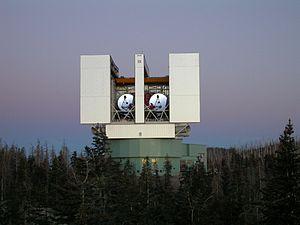
Le grand télescope binoculaire est un télescope américain qui possède deux miroirs de 8,4 mètres de diamètre, placés sur la même monture. C'est un télescope tout à fait unique en son genre. Inauguré en octobre 2004, le télescope est opérationnel depuis fin 2006, à l'achèvement des travaux. Depuis cette date, il est le télescope optique le plus avancé au niveau de la résolution. Il est situé à 3 267 mètres d'altitude sur le mont Graham, en Arizona.
Le mont Graham, en anglais Mount Graham, est une montagne du Sud-Est de l'Arizona aux États-Unis, située dans la forêt nationale de Coronado. Il s'agit du point culminant des monts Pinaleños. Comme le nom de « mont Graham » est souvent utilisé par les habitants pour se référer à l'ensemble du massif, le sommet lui-même est souvent qualifié de High Peak. Le sommet atteint 3 267 mètres d'altitude et abrite la construction la plus élevée du comté de Graham. Il s'agit du vingtième des 57 sommets ultra-proéminents des 48 états contigus et le premier des cinq se trouvant en Arizona.
LUCIFER, de son nom complet le Large Binocular Telescope Near-infrared Spectroscopic Utility with Camera and Integral Field Unit for Extragalactic Research, soit en français « Installation spectroscopique proche infrarouge du Grand Télescope binoculaire avec caméra et unité intégrale de champ pour la recherche extragalactique », est un instrument utilisé en astronomie sur le télescope appelé Large Binocular Telescope. L'ensemble fait partie de l'Observatoire international du Mont Graham, construit en 1989. Il est situé sur le Mont Graham, dans le sud-est de l'Arizona aux États-Unis.